Par, Cornwall

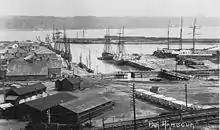
Par Harbour in the early 20th century

The Anglican church of St Mary the Virgin at Biscovey was completed in 1849. It was built mainly from the local reddish coloured Biscovey slates. The parish of Par was formed out of parts of St Blazey and Tywardreath parishes in 1846. In the churchyard is an inscribed cross shaft removed from the highroad in 1896. This stone is a sepulchral monument to a son of Ullicus erected by Alroron. The church was the first to be designed by the notable architect G. E. Street. The design is an original and subtle adaptation of the Early English style. The chancel, nave and south aisle are well proportioned and the steeple is placed at the west end of the south aisle. The church is a Grade II* listed building. The Church of the Good Shepherd at Par Green was designed by E. H. Sedding and built of granite with Polyphant stone dressings in 1896. It is in the Early English style; the sanctuary was embellished by Stephen Dykes Bower in 1948.